Trench art

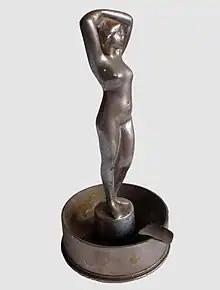
Chromed metal trench art ashtray made from a 25 pounder shell casing, 1942

The third category is items made by civilians, which mainly means civilians in and around the conflict zone, but would also include items made by sweethearts at home.